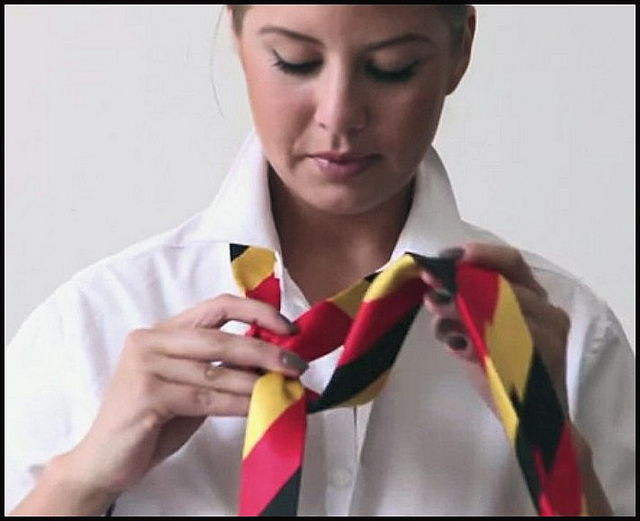
user: Given an image and a question. Answer the question in a short answer. Question: What event do people usually wear this to? Short Answer:
assistant: formal event